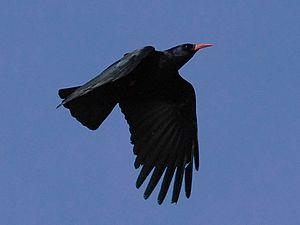
Le Crave à bec rouge, quelquefois appelé Crave corallin ou simplement Crave, est une espèce d'oiseaux de la famille des corvidés, l'une des deux seules espèces du genre Pyrrhocorax, avec le Chocard à bec jaune. Ses huit sous-espèces vivent sur les montagnes et les falaises côtières depuis l'Irlande et l'Est de la Grande-Bretagne jusqu'à l'Asie centrale, l'Inde et la Chine, en passant par l'Europe du Sud et l'Afrique du Nord.
Pyrrhocorax est un genre d'oiseaux comprenant deux espèces de corvidés, le Crave à bec rouge et le Chocard à bec jaune.